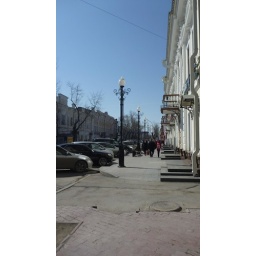
Stayed two nights in Irkutsk, a cross roads for the trans-siberian, trans-manchurian railroad.